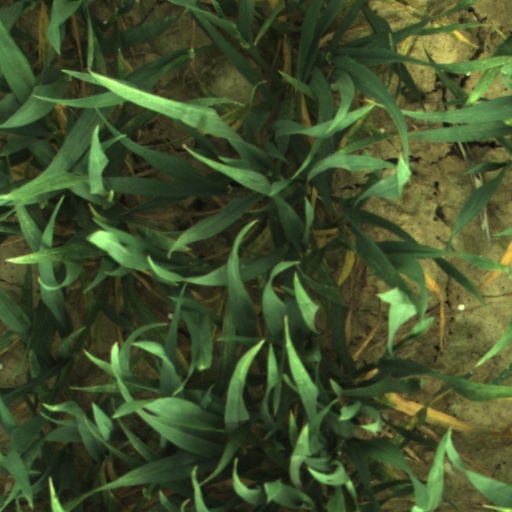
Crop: wheat